Presidential directive

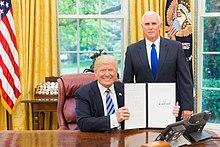
President Donald Trump displaying Executive Order 13799 with Vice President Mike Pence (2017)

Two of the oldest and best-known directives are the executive order and the presidential proclamation. In 1907, the State Department undertook to retroactively number executive orders and presidential proclamations. The denomination of "executive order" was largely due to the fact that the first executive order they chose to number (from 1862) was titled "Executive Order Establishing a Provisional Court in Louisiana". It was an imperfect exercise, however, and many directives were missed. The Federal Register Act of 1935 required both executive orders and proclamations to be published in the "Federal Register", with few exceptions. The proper form and routing of executive orders and presidential proclamations has been governed since 1962 by , as amended.